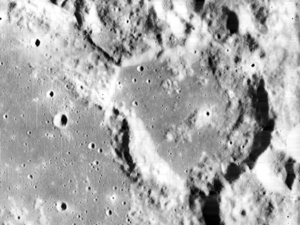
Condon (månekrater)
Condon er et nedslagskrater på Månen. Det befinder sig på Månens forside på den østlige bred af Sinus Successus, som er en bugt langs den nordøstlige rand af Mare Fecunditatis. Det er opkaldt efter den amerikanske fysiker Edward U. Condon.